Björgvin G. Sigurðsson

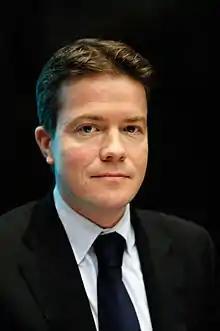

Björgvin G. Sigurðsson (born 30 October 1970) is an Icelandic politician, representing the Social Democratic Alliance. He became Iceland's first Minister of Business Affairs when the new ministry was split off from the Ministry of Industry and Commerce on 24 May 2007. On 25 January 2009 Björgvin announced he would be stepping down as Minister effective immediately, firing the head of the Icelandic Financial Supervisory Authority as his last official act. He thus assumed part of the political responsibility for the current financial crisis and the associated protests. He was a been a member of the Althing (Iceland's parliament) for the South Iceland constituency from 2003 to 2013.